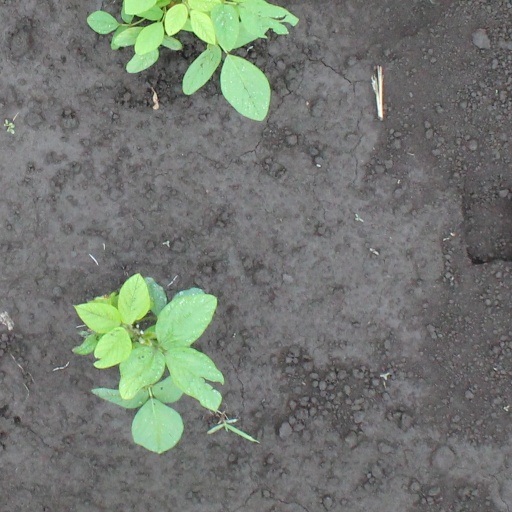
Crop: soybean